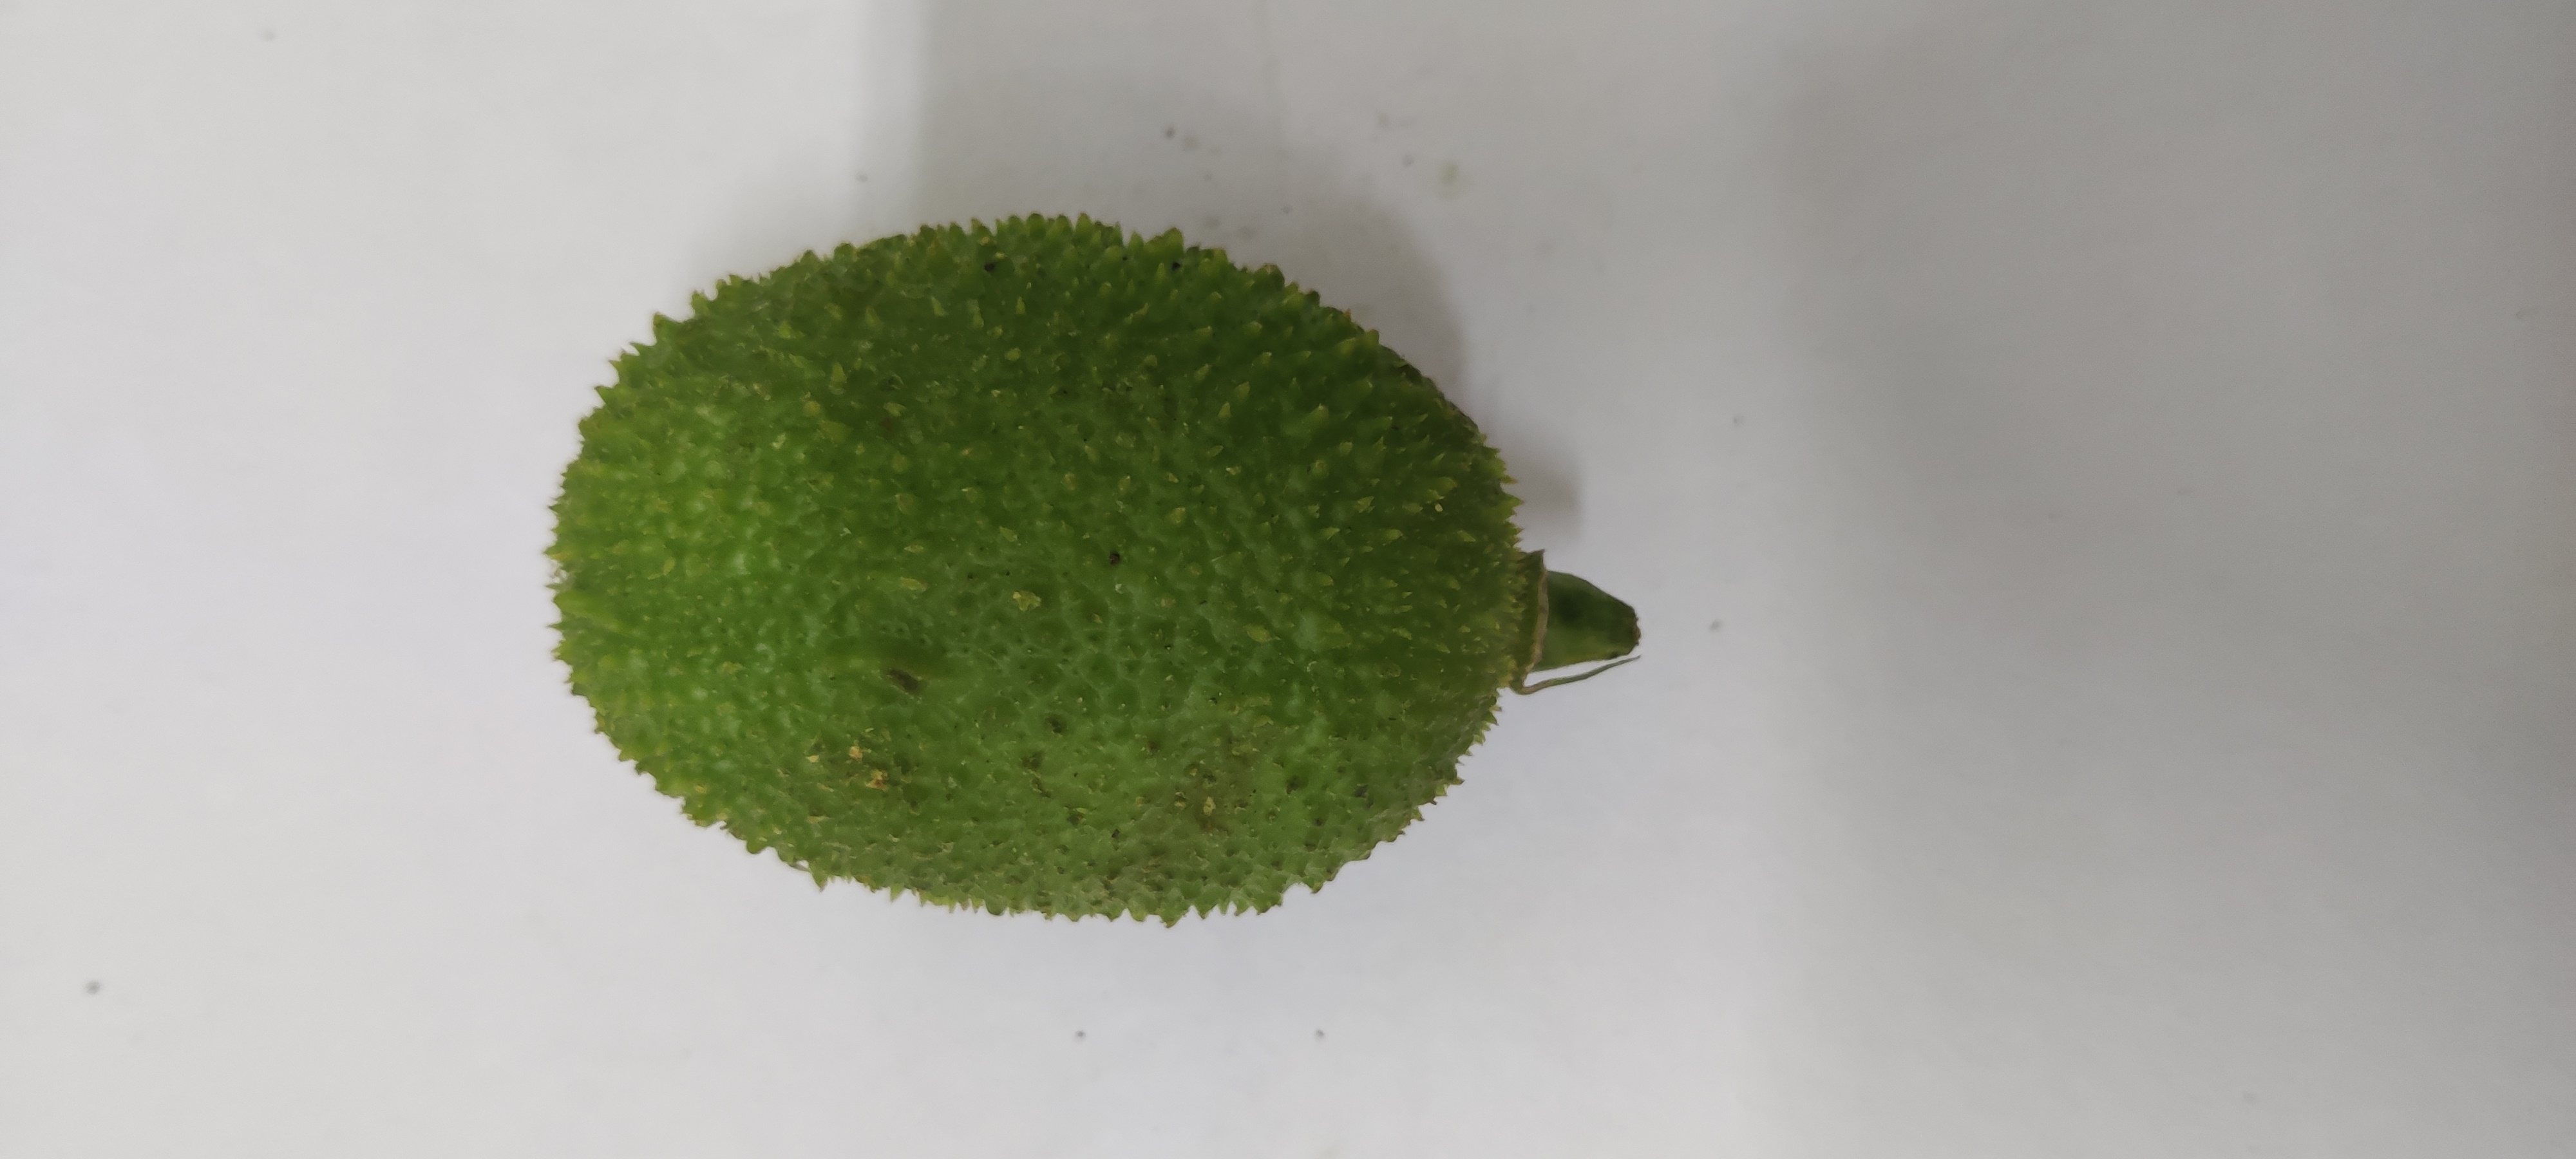
Crop: Spiny Gourd
Condition: Fresh